Cataracts of the Nile

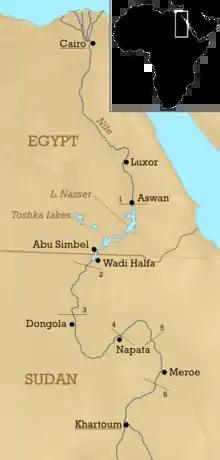
The six cataracts of the Nile

The Cataracts of the Nile are shallow lengths (or whitewater rapids) of the Nile river, between Khartoum and Aswan, where the surface of the water is broken by many small boulders and stones jutting out of the river bed, as well as many rocky islets. In some places, these stretches are punctuated by whitewater, while at others the water flow is smoother but still shallow.